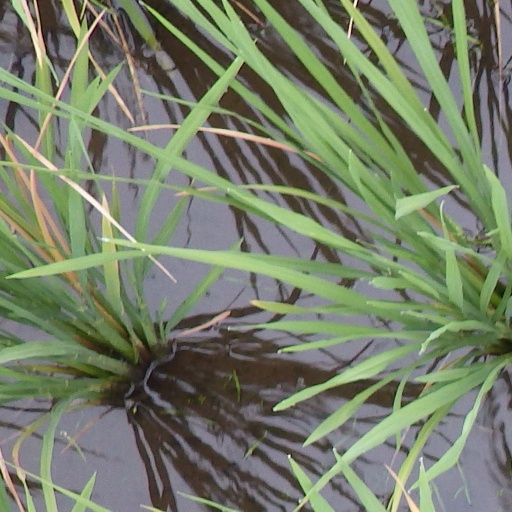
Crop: rice